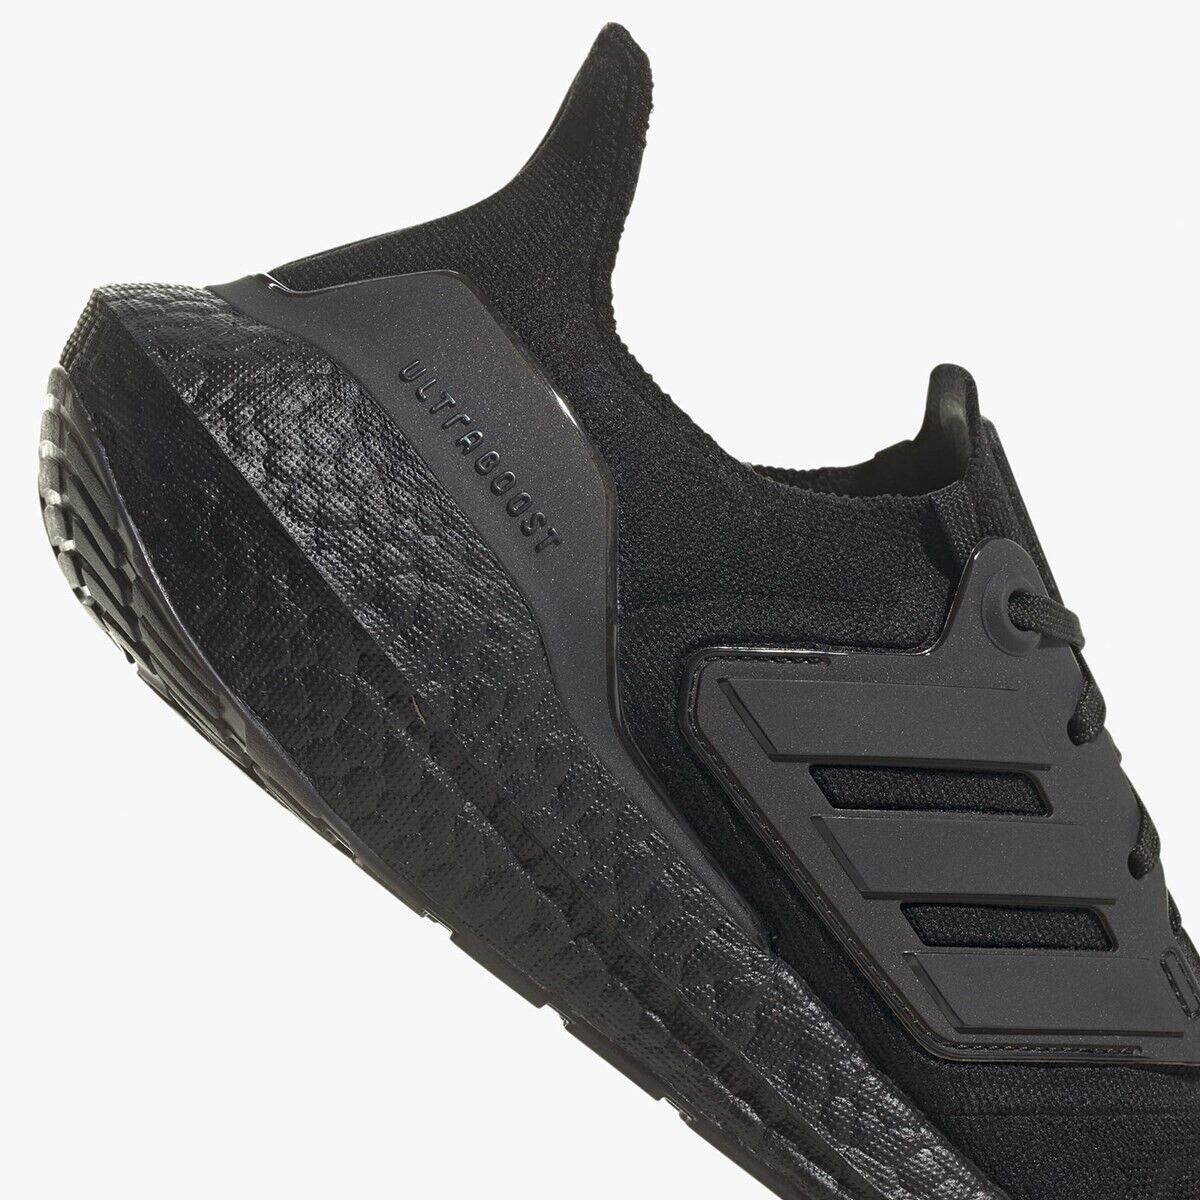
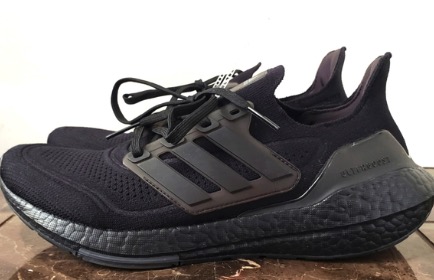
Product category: misc
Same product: yes